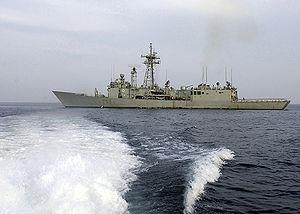
La classe Santa María est une classe de frégate lance-missiles de l'armada espagnole construite en Espagne sur le modèle de la Classe Oliver Hazard Perry. Celle-ci est composée de 12 frégates